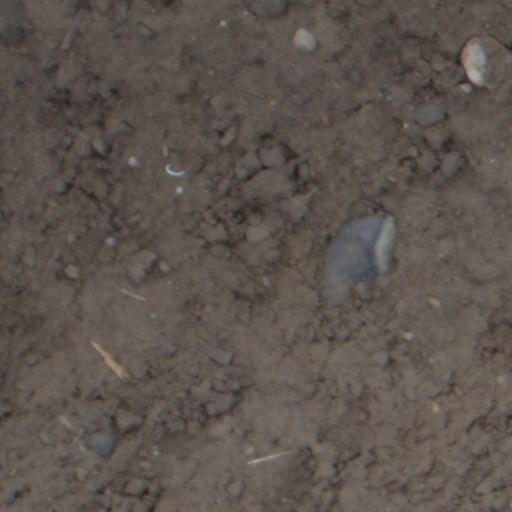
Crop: wheat